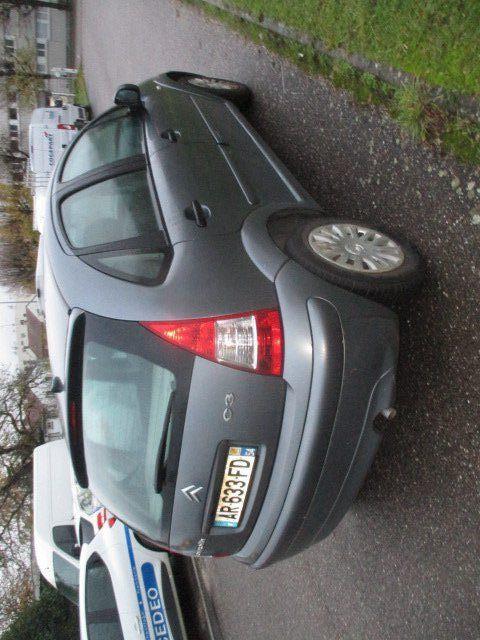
Aucun dommage détecté.
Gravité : aucun